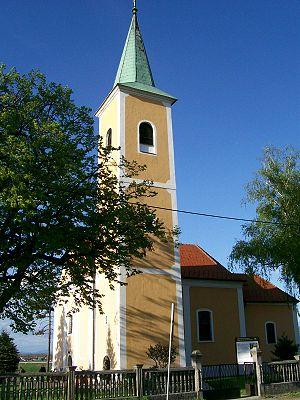
Sveta Nedelja est une ville et une municipalité située dans le comitat de Zagreb, en Croatie. Au recensement de 2001, la municipalité comptait 15 506 habitants, dont 97,63 % de Croates et la ville seule comptait 1 257 habitants.